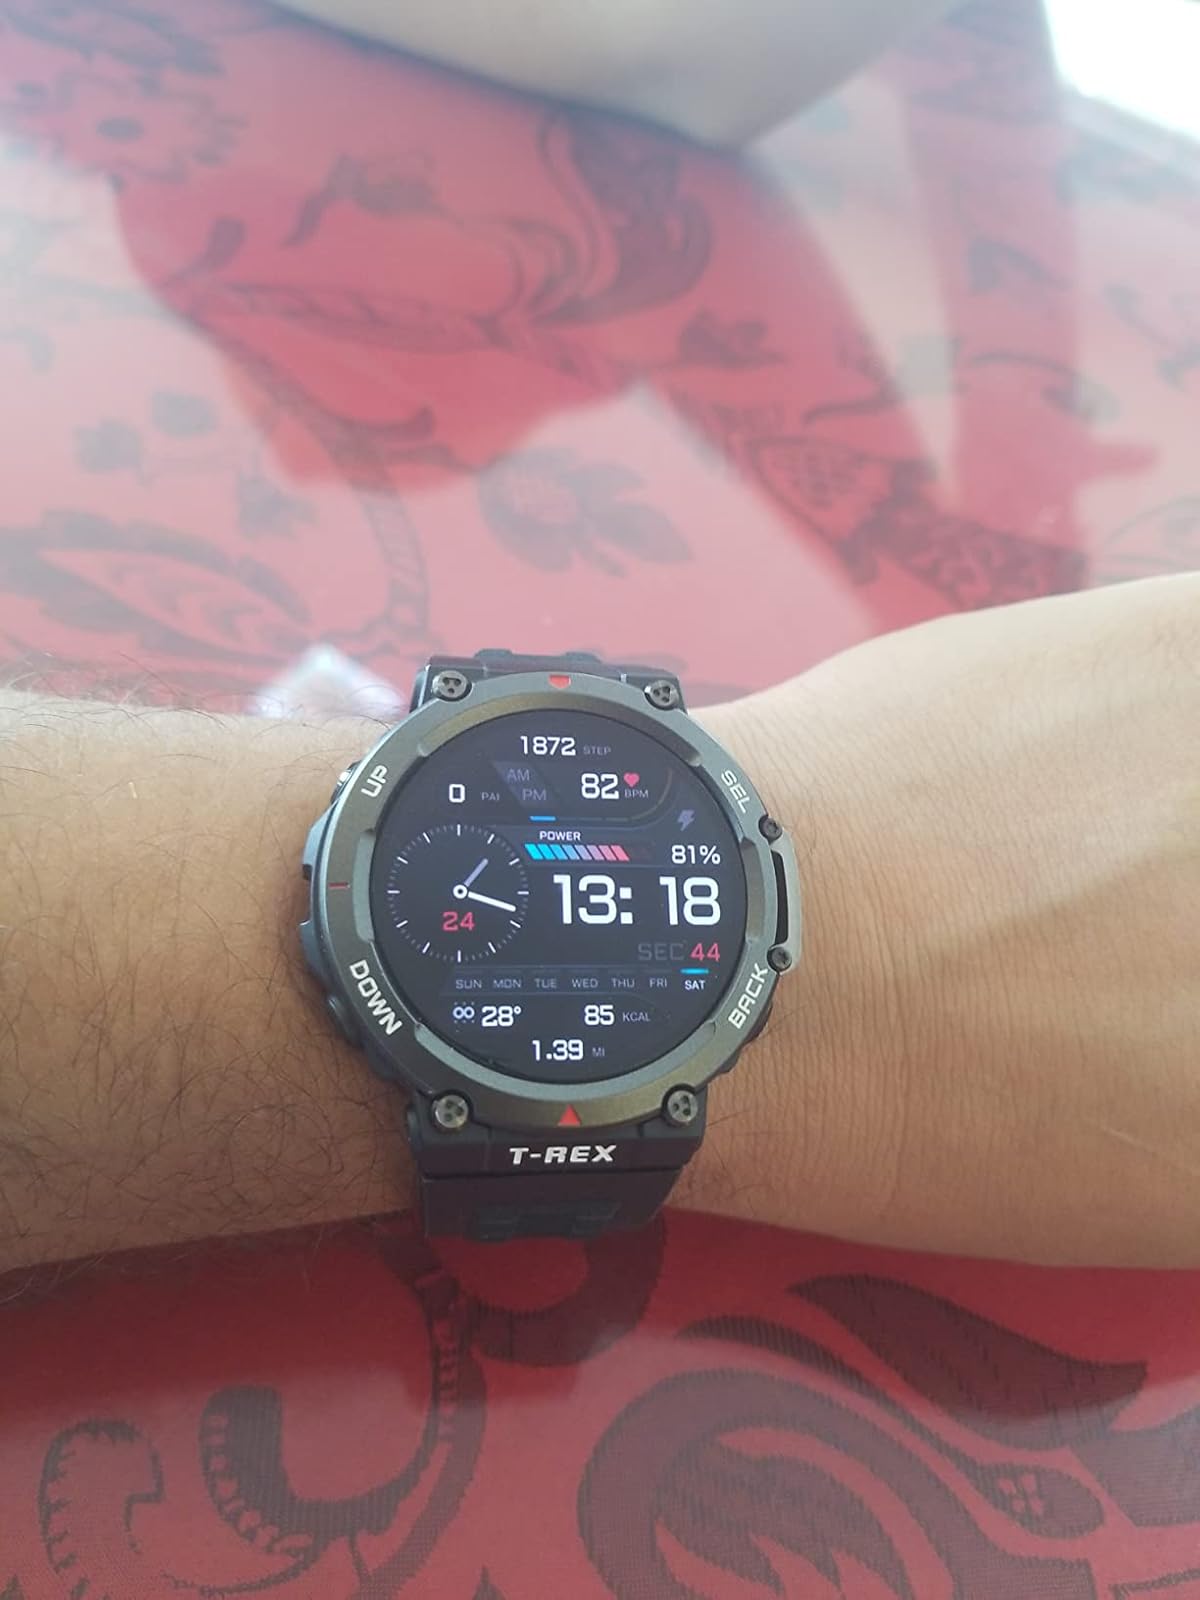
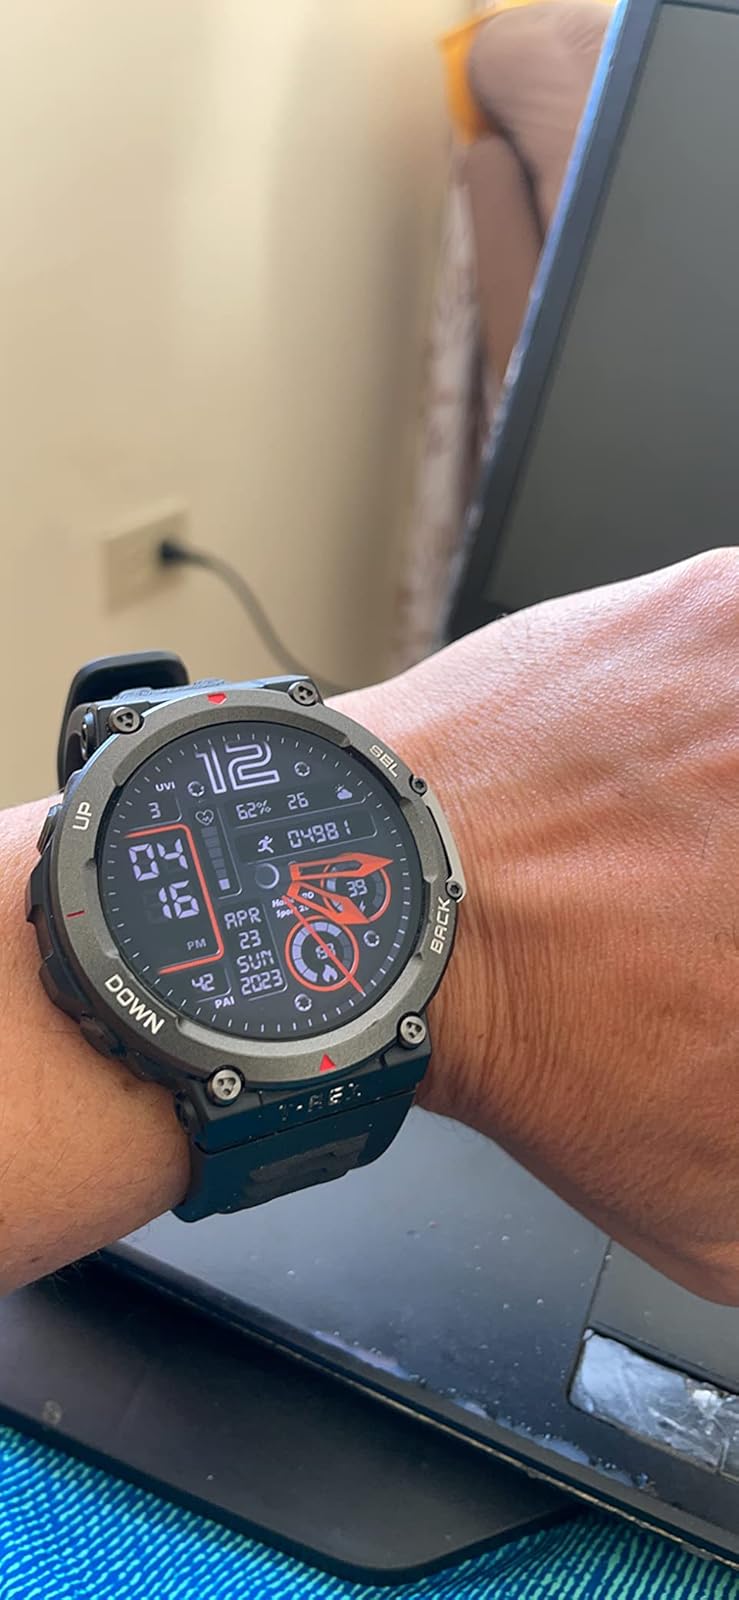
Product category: smartwatch
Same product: yes